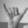
ASL letter: Y